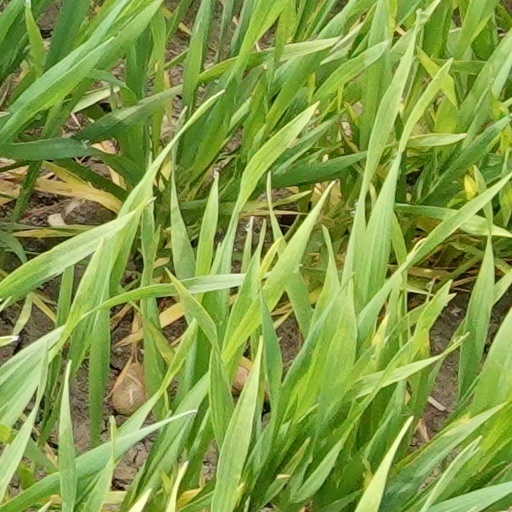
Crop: wheat